Amtrak paint schemes

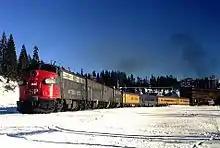
A passenger train exiting a mountain snowshed. The four diesel locomotives are dark gray, with a red nose on the lead locomotive. Four passenger cars are visible - one dark grey and three yellow.

When Amtrak took over intercity passenger rail service on May 1, 1971, it inherited a collection of rolling stock from twenty different railroads, each with its own distinct colors and logos. Operating only 184 of the 366 privately operated trains, Amtrak was able to pick the 1,200 best passenger cars to lease from the 3,000 that the private railroads owned. Equipment was used nationwide and did not always stay on predecessor routes, resulting in trains with the mismatched colors of several predecessor railroads. This "Rainbow Era" was short-lived; Amtrak began purchasing some of the leased equipment in mid-1971, setting the stage for wholesale repainting from 1972 to 1974 as the equipment was refurbished.